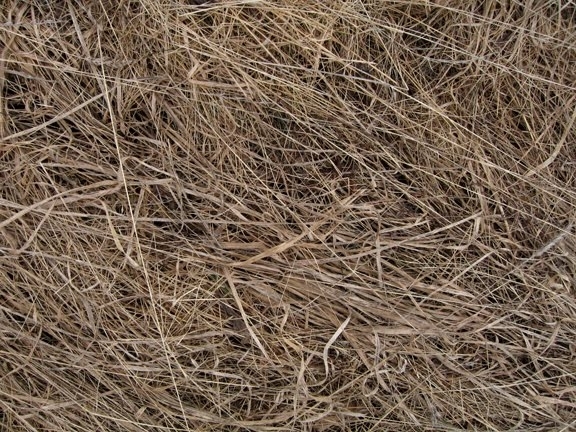
Texture: matted